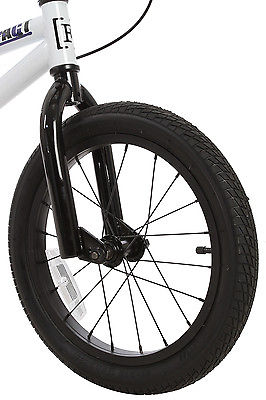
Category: bicycle